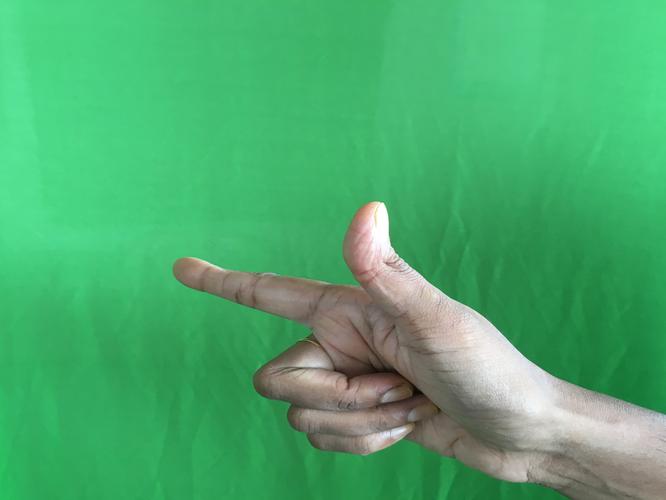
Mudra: Chandrakala
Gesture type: single_hand